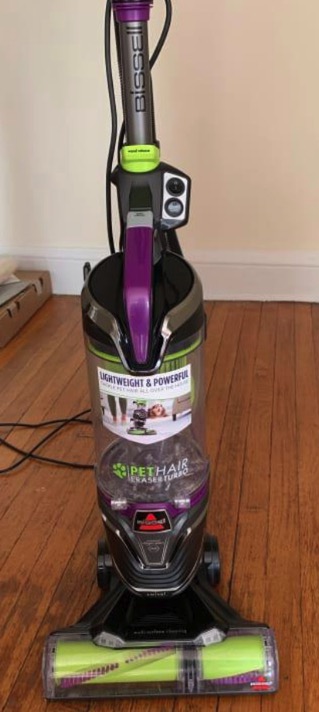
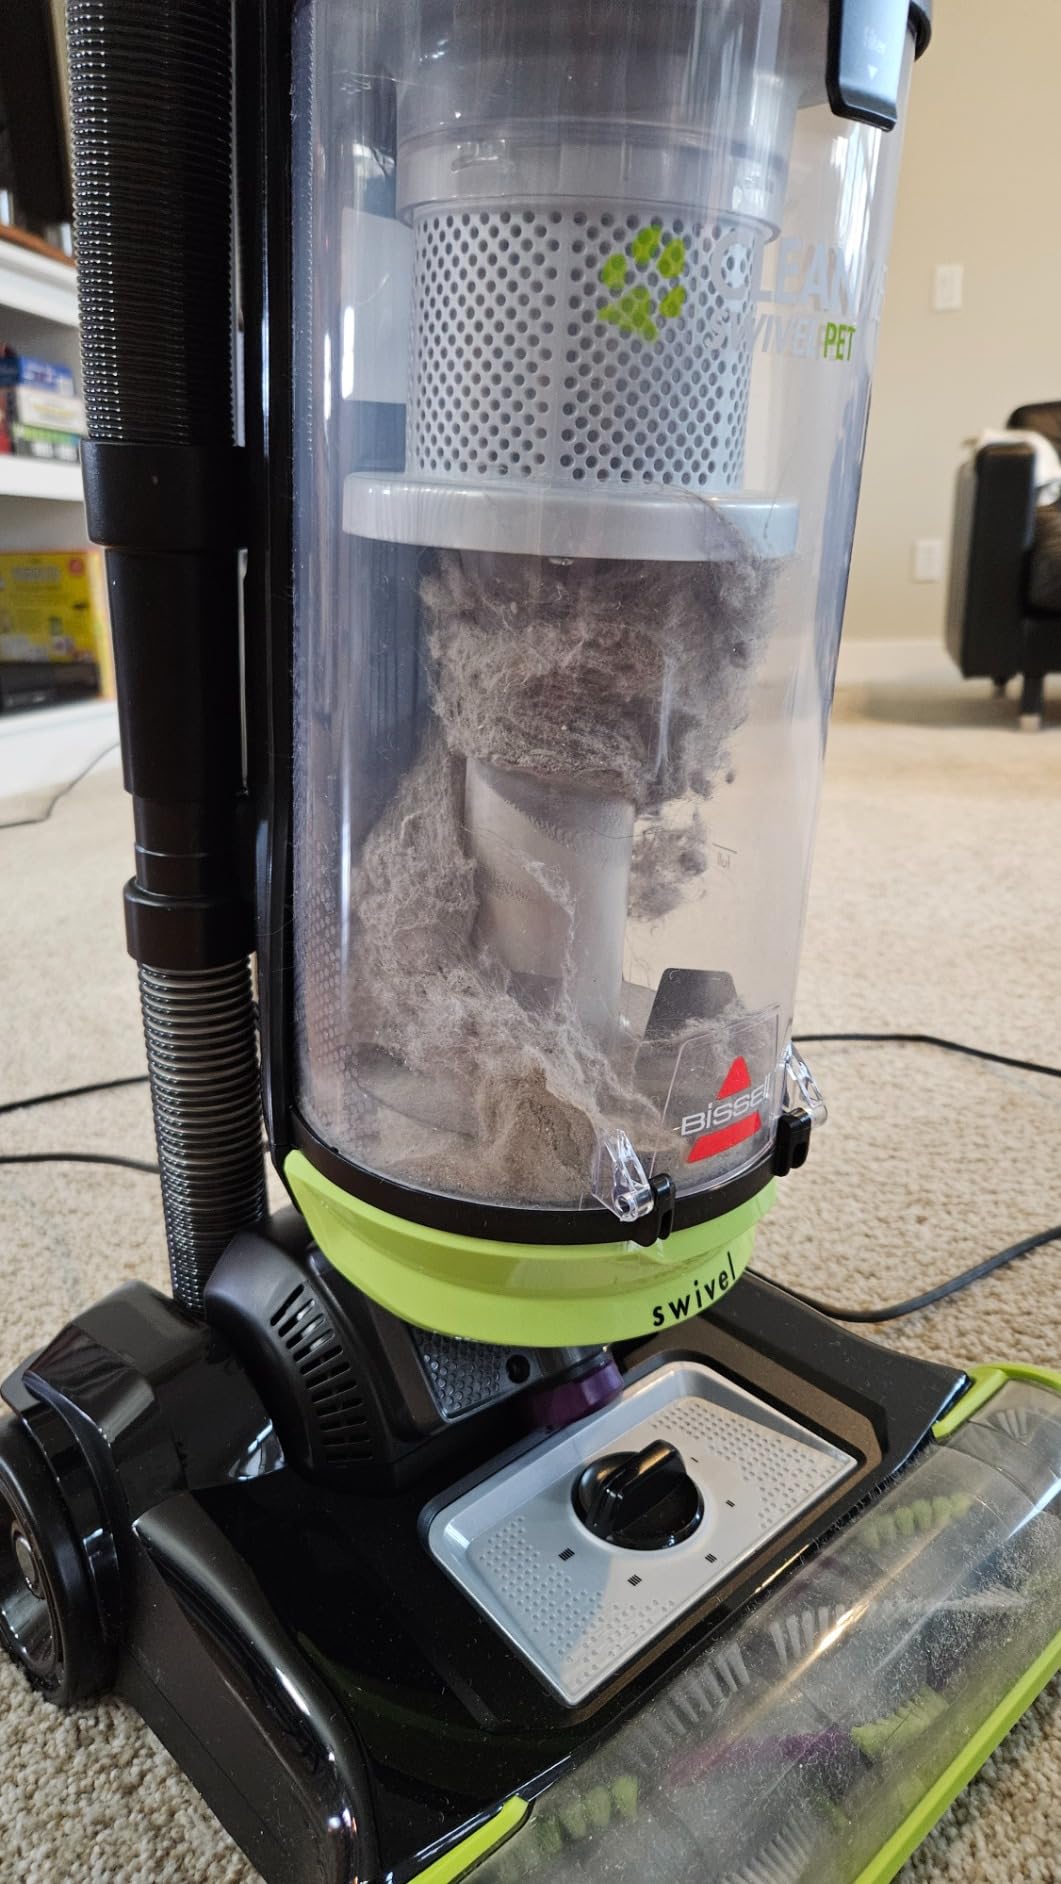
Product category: items_vacuum
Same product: no